Evening Bells (painting)

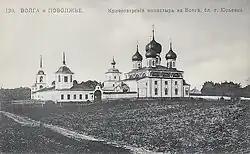
on the Volga near Yuryevets (1913 photo)

The monastery near Yuryevets was called the . Levitan first depicted a similar monastery in the painting "", which is currently housed in the Tretyakov Gallery, and then two years later in the painting "Evening Bells". A hipped-type bell tower (with a cone-shaped top) is depicted as part of the monastery in both works. According to various assumptions, the artist could have used the bell tower of the Sobornaya Gora church in Plyos as a prototype, or the bell tower of the Resurrection Church in the village of .